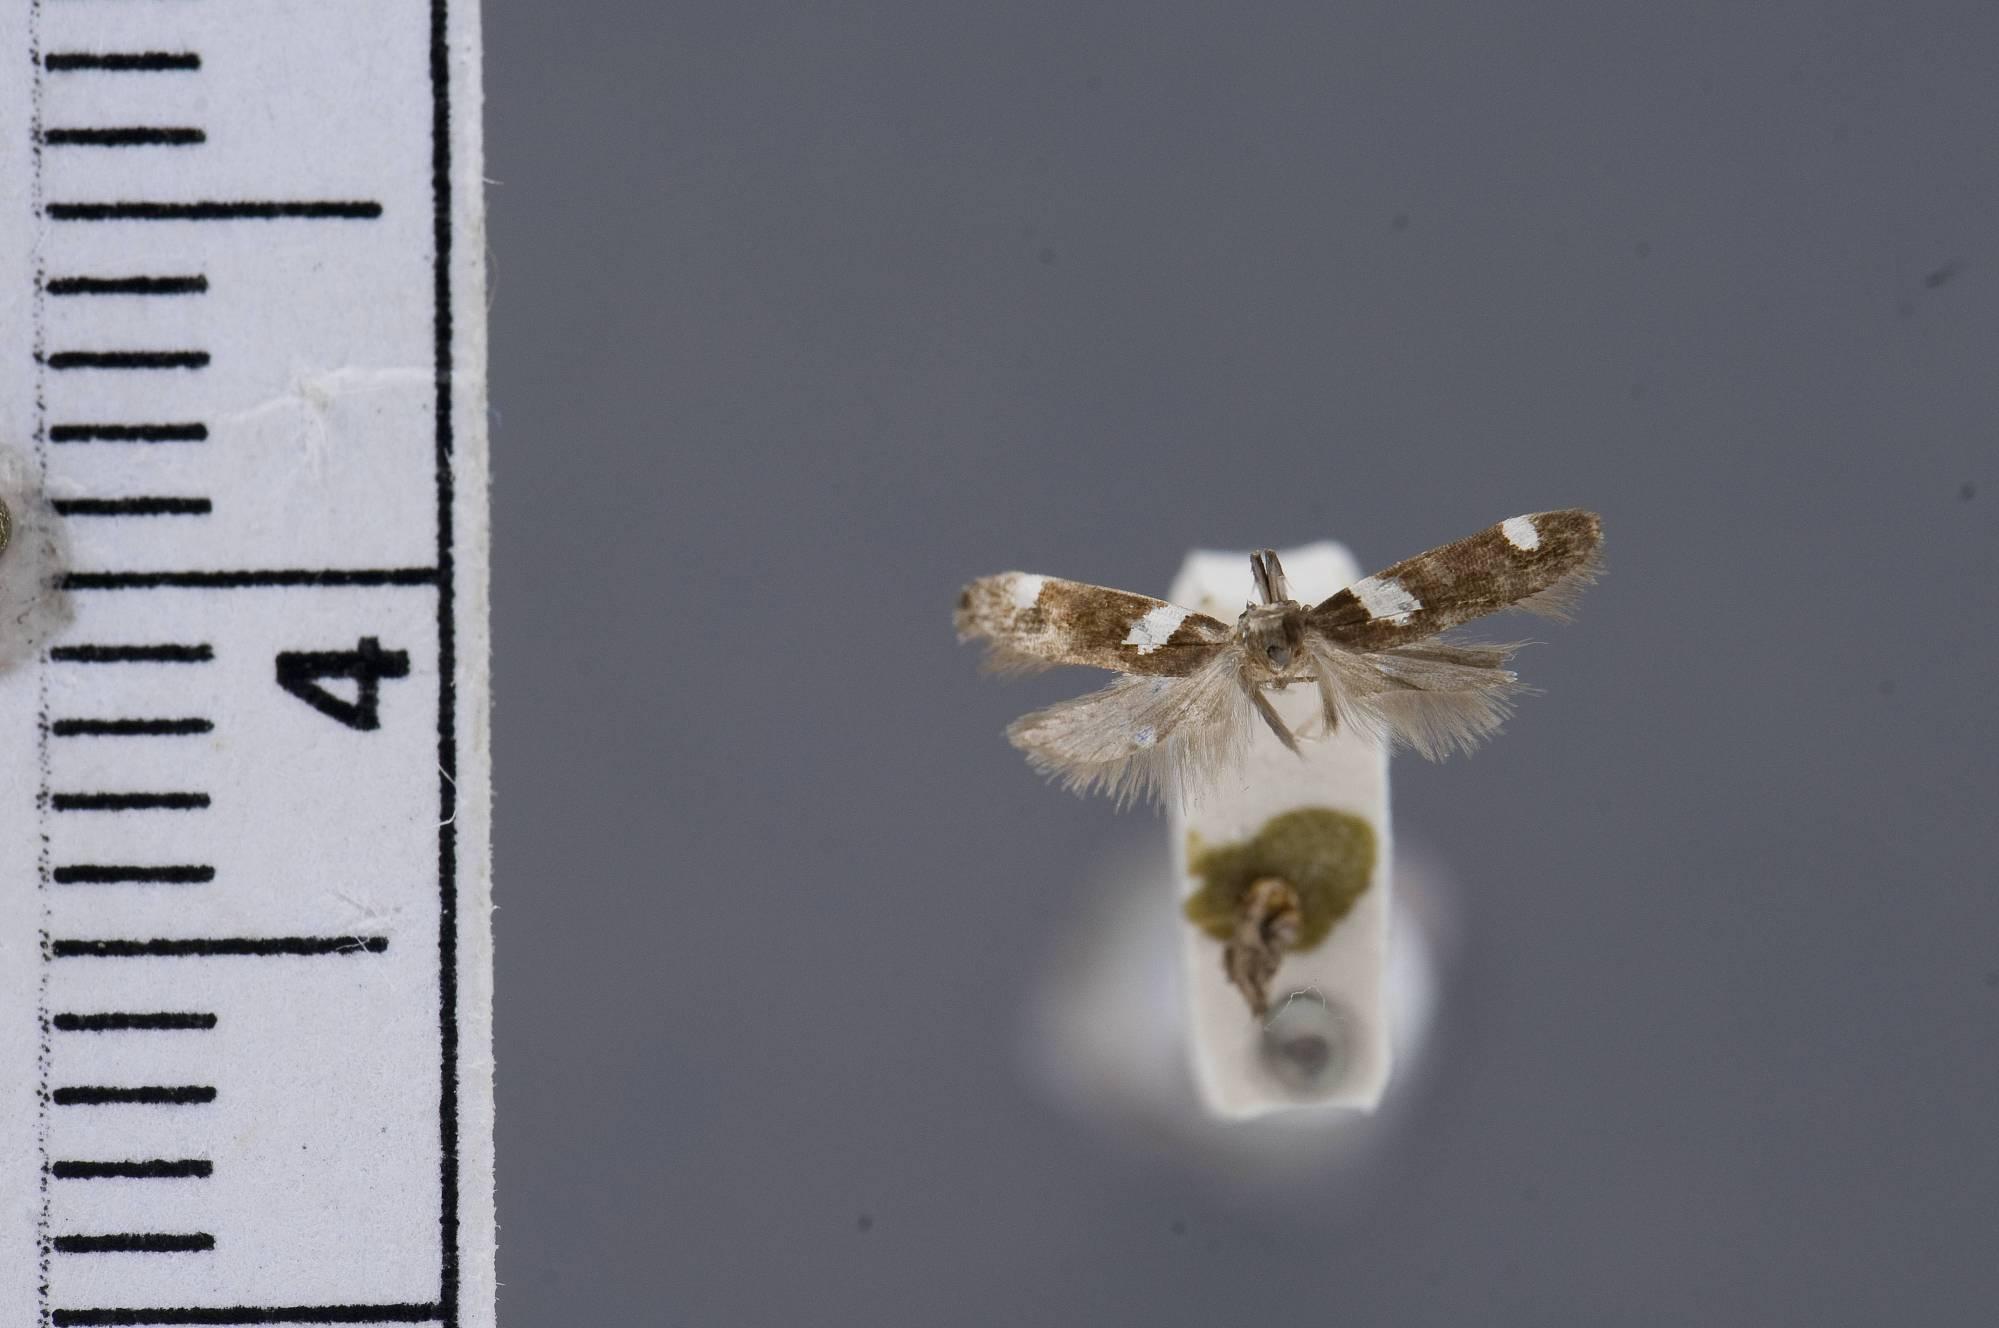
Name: Tabernillaia ephialtes
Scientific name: Tabernillaia ephialtes Walsingham, 1911
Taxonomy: Animalia, Arthropoda, Insecta, Lepidoptera, Glossata, Gelechiidae, Gelechiinae
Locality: Tabernilla, Canal Zone, Panama
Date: Jun 1907